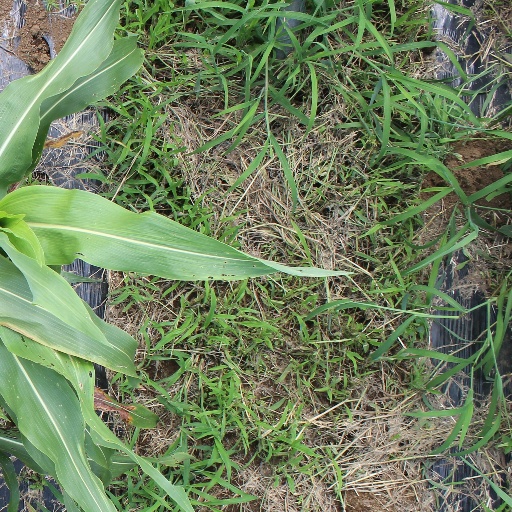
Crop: sorghum